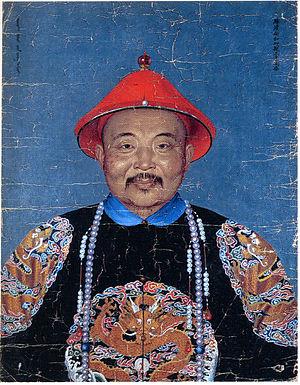
Le khanat dzoungar est un empire nomade qui a dominé une partie de la steppe eurasienne du XVIIᵉ siècle jusqu'à son annexion par la dynastie Qing en 1756-1759. Il occupe alors la Dzoungarie, entre l'extrémité ouest de la Grande Muraille de Chine et l'est de l'actuel Kazakhstan, et du nord du Kirghizistan actuel au sud de la Sibérie. La plus grande partie de cette zone est aujourd'hui dans le Xinjiang.
Dawaachi, parfois écrit Dawadji en français, mort en 1759 est un Tchoros-Oïrat, Khong Tayiji du Khanat dzoungar, petit fils de Tséreng Dondoub, il seconde le prince khoït, Amoursana.
Jean-Denis Attiret, né le 31 juillet 1702 à Dole et mort le 8 décembre 1768 à Pékin, est un frère jésuite français, missionnaire et peintre de renom dans la Chine impériale.